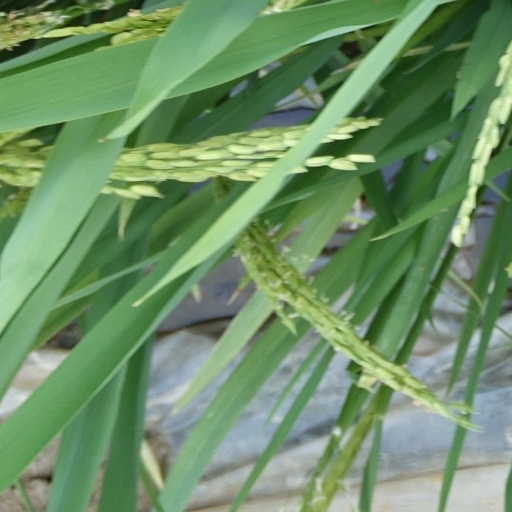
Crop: rice